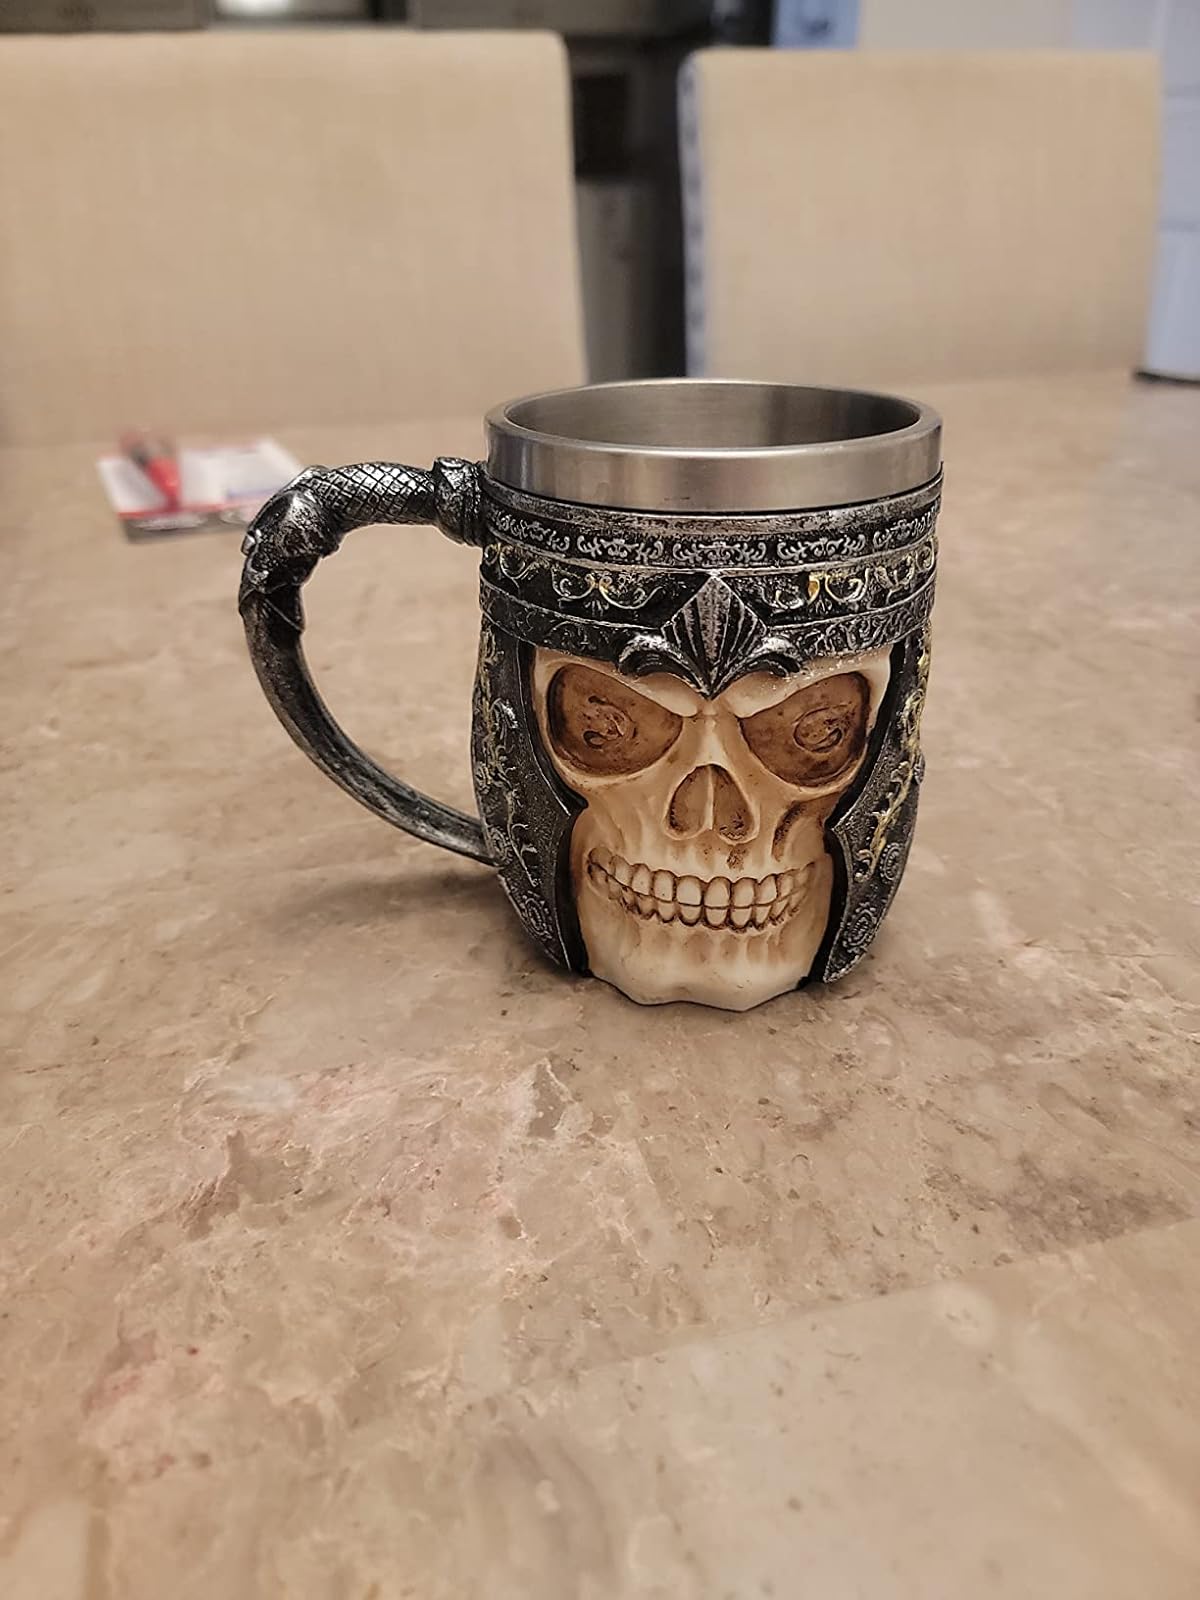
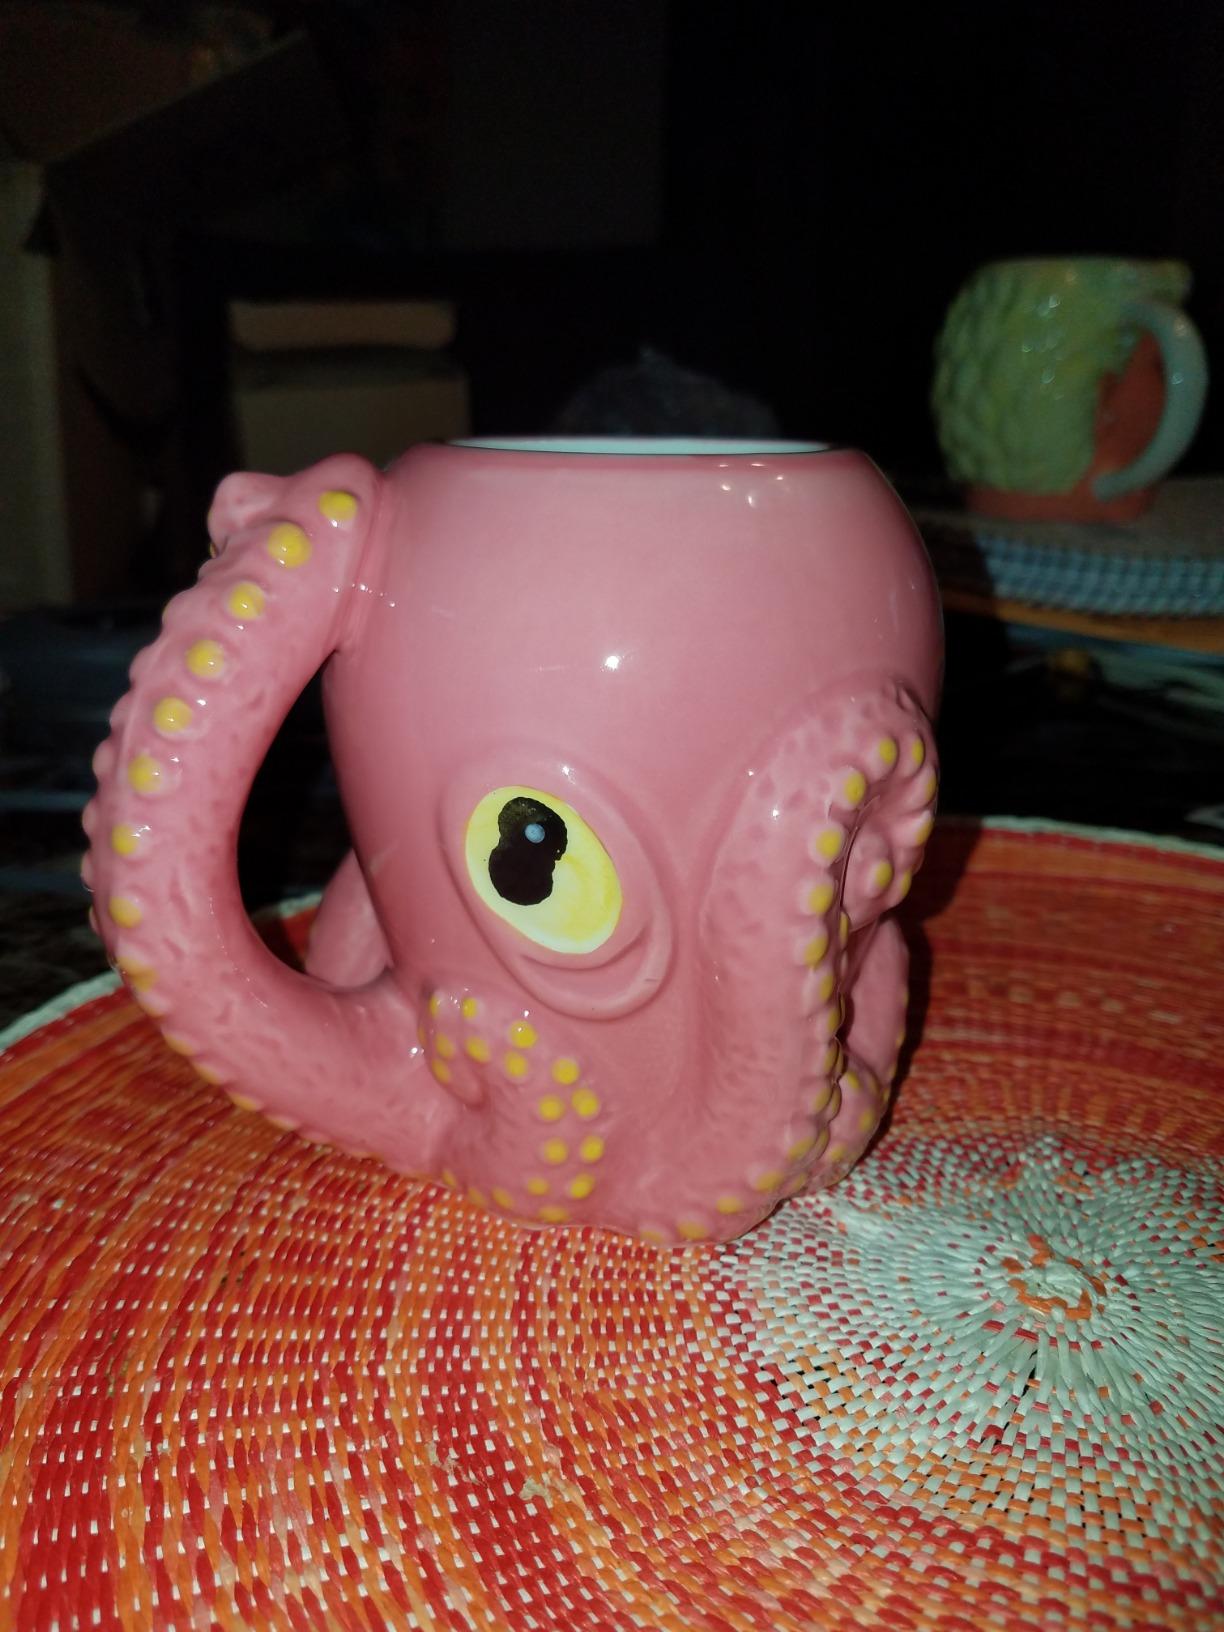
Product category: items_mug
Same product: no